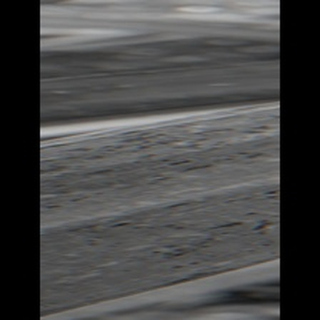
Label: sugarcane_rust